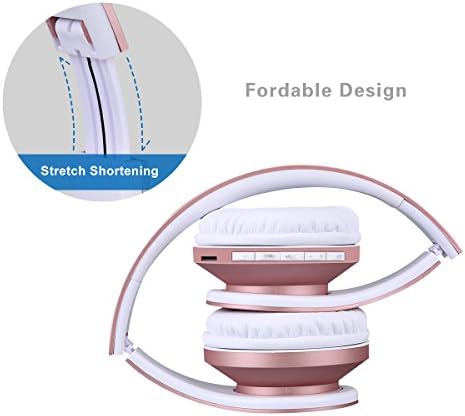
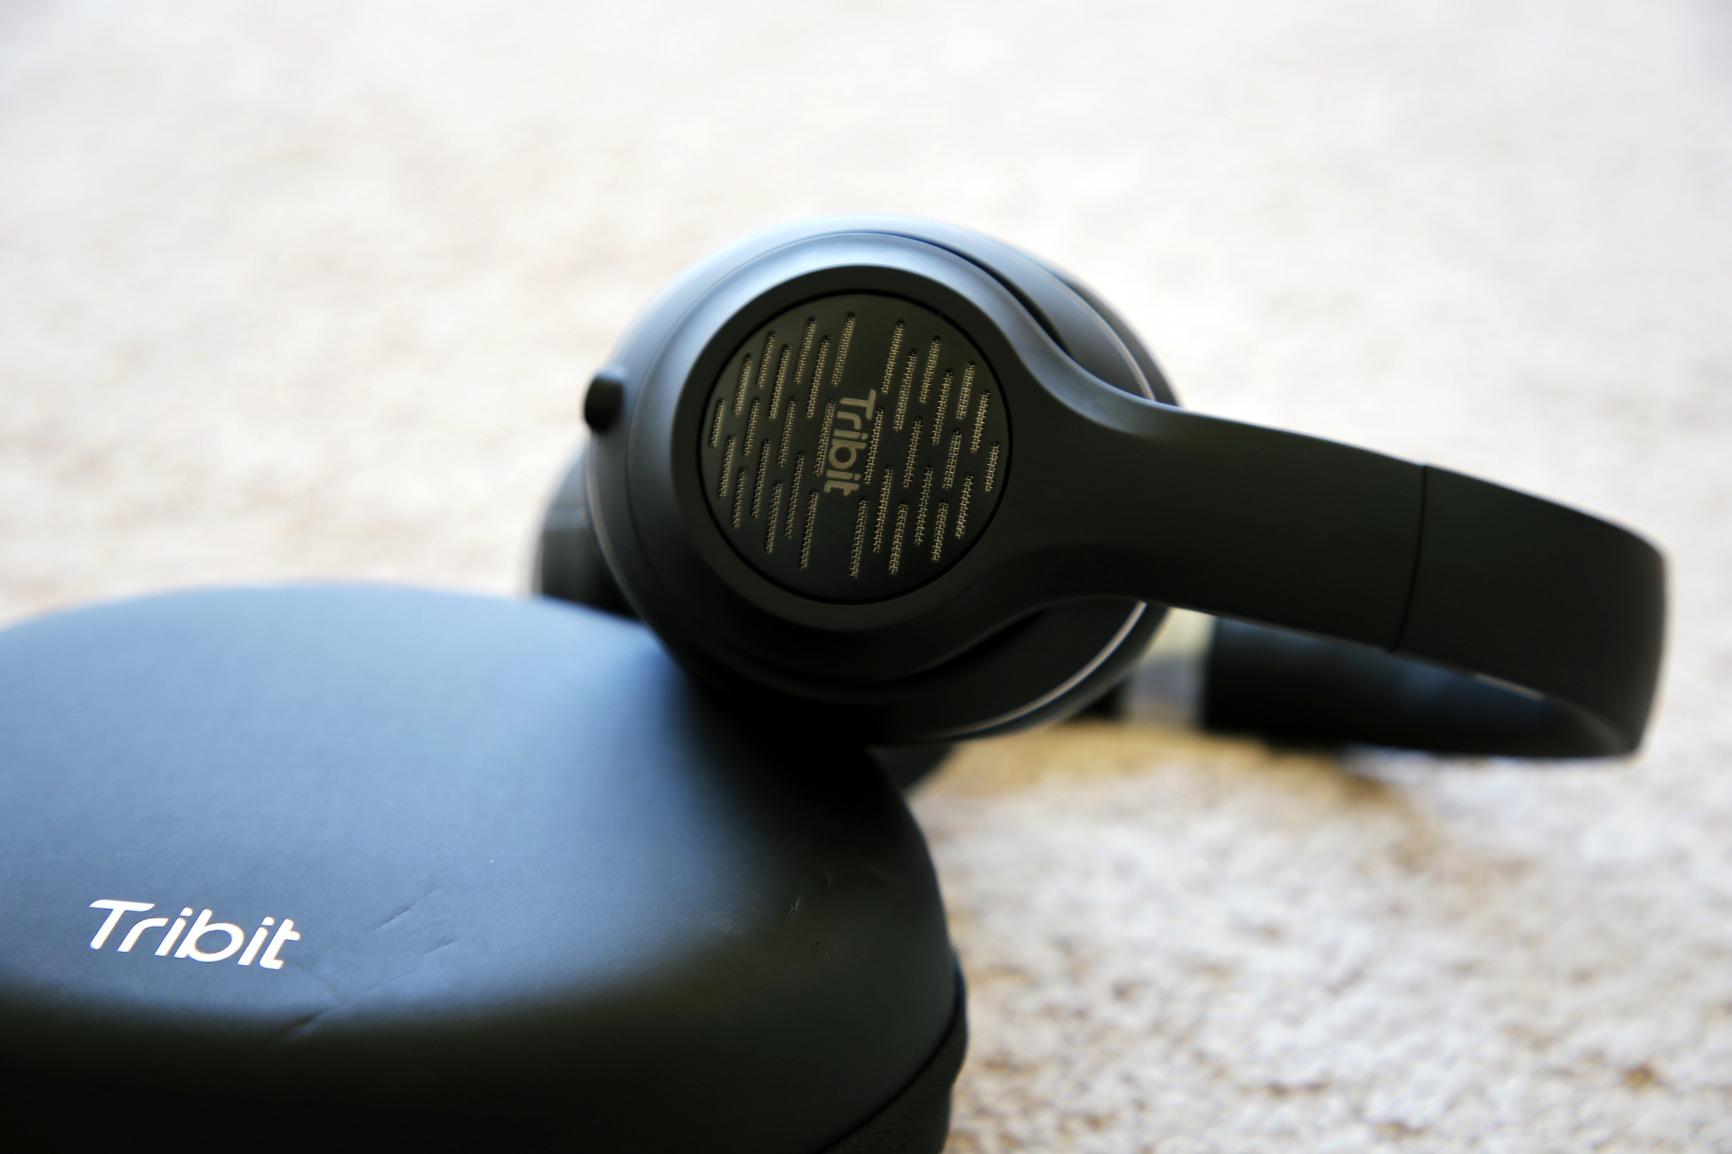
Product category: headphones
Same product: no